Vojnić

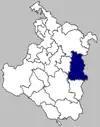
Image of Vojnić municipality within Karlovac County

Vojnić is a municipality in Karlovac County, Croatia. There are 4,764 inhabitants. The municipality is part of Kordun. Vojnić is underdeveloped municipality which is statistically classified as the First Category Area of Special State Concern by the Government of Croatia.